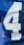
Number: 4